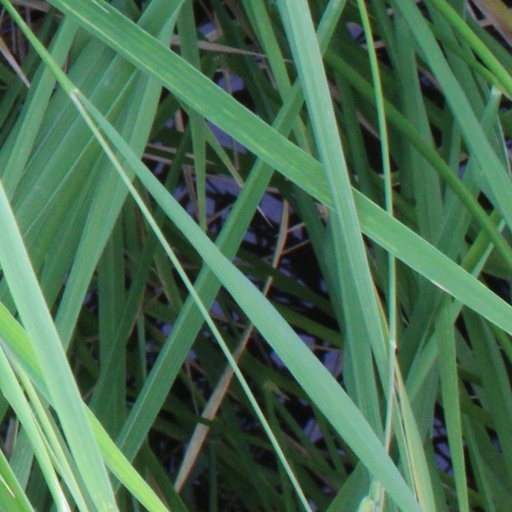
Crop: rice